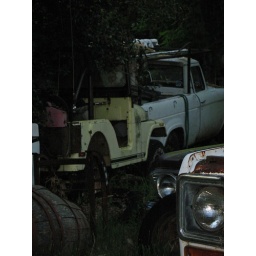
Wrangler spotted through a fence in a bakyard boneyard in gold country